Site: brandenburg
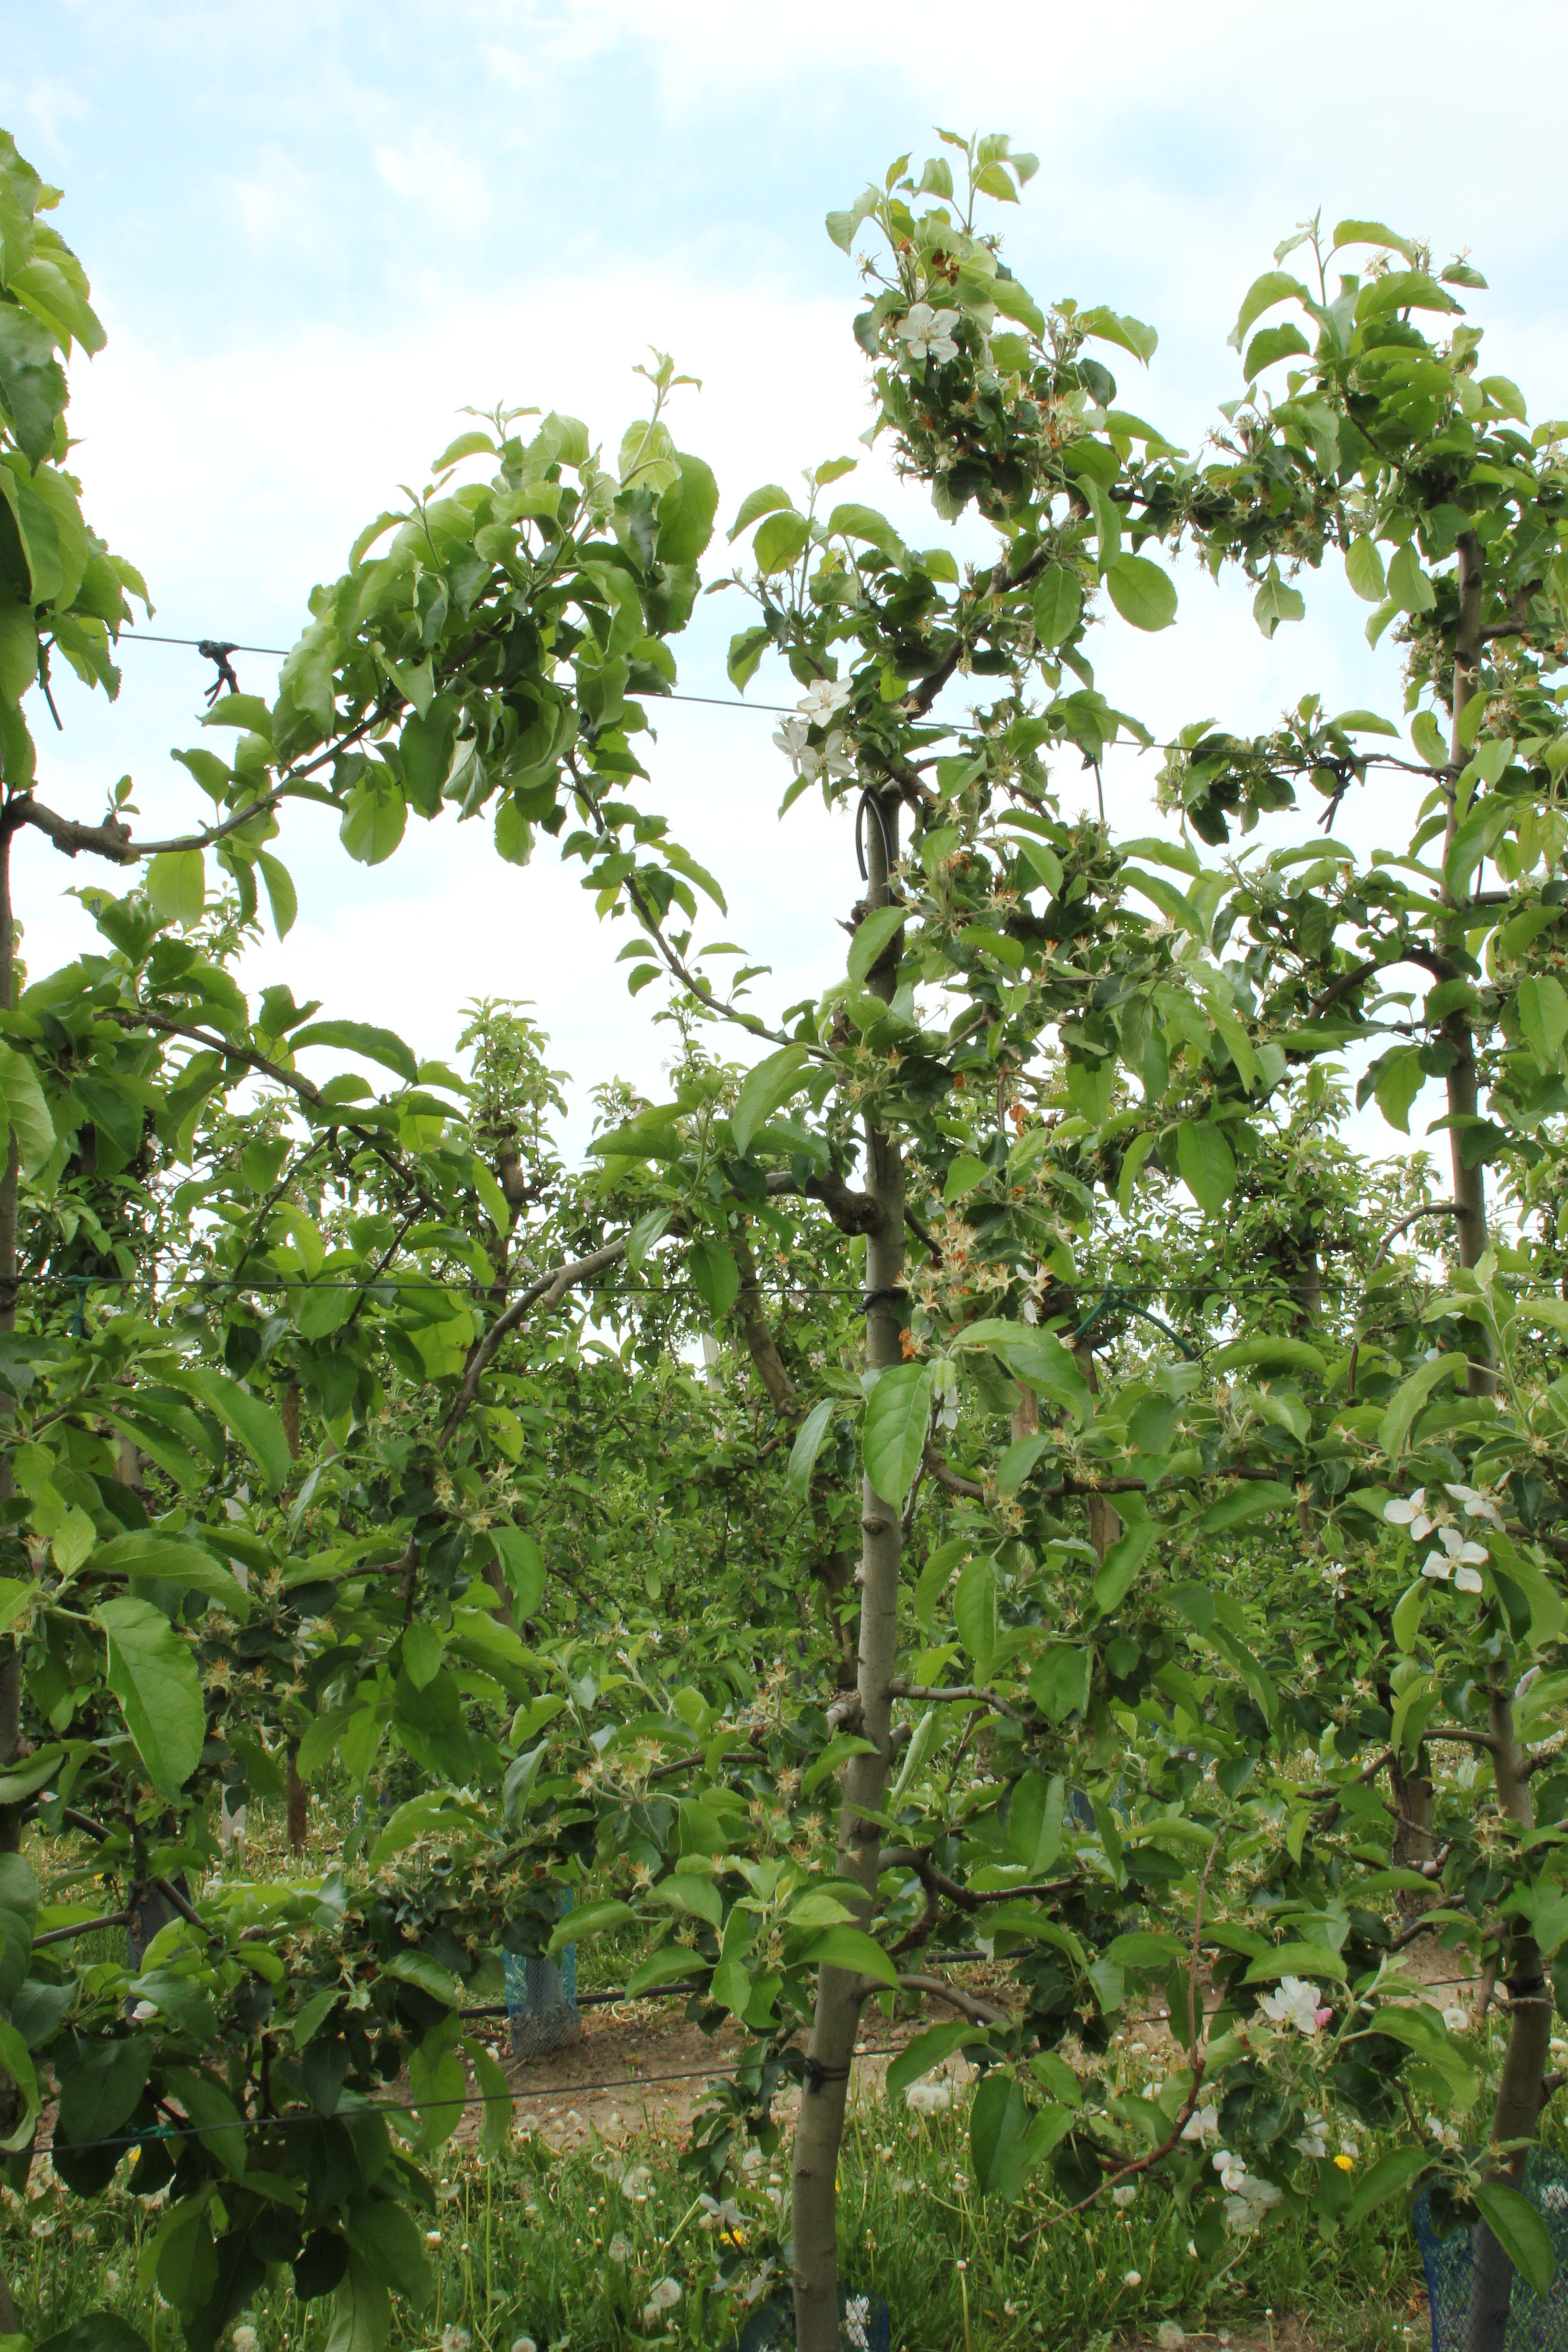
Growth stage (BBCH 67): Flowering